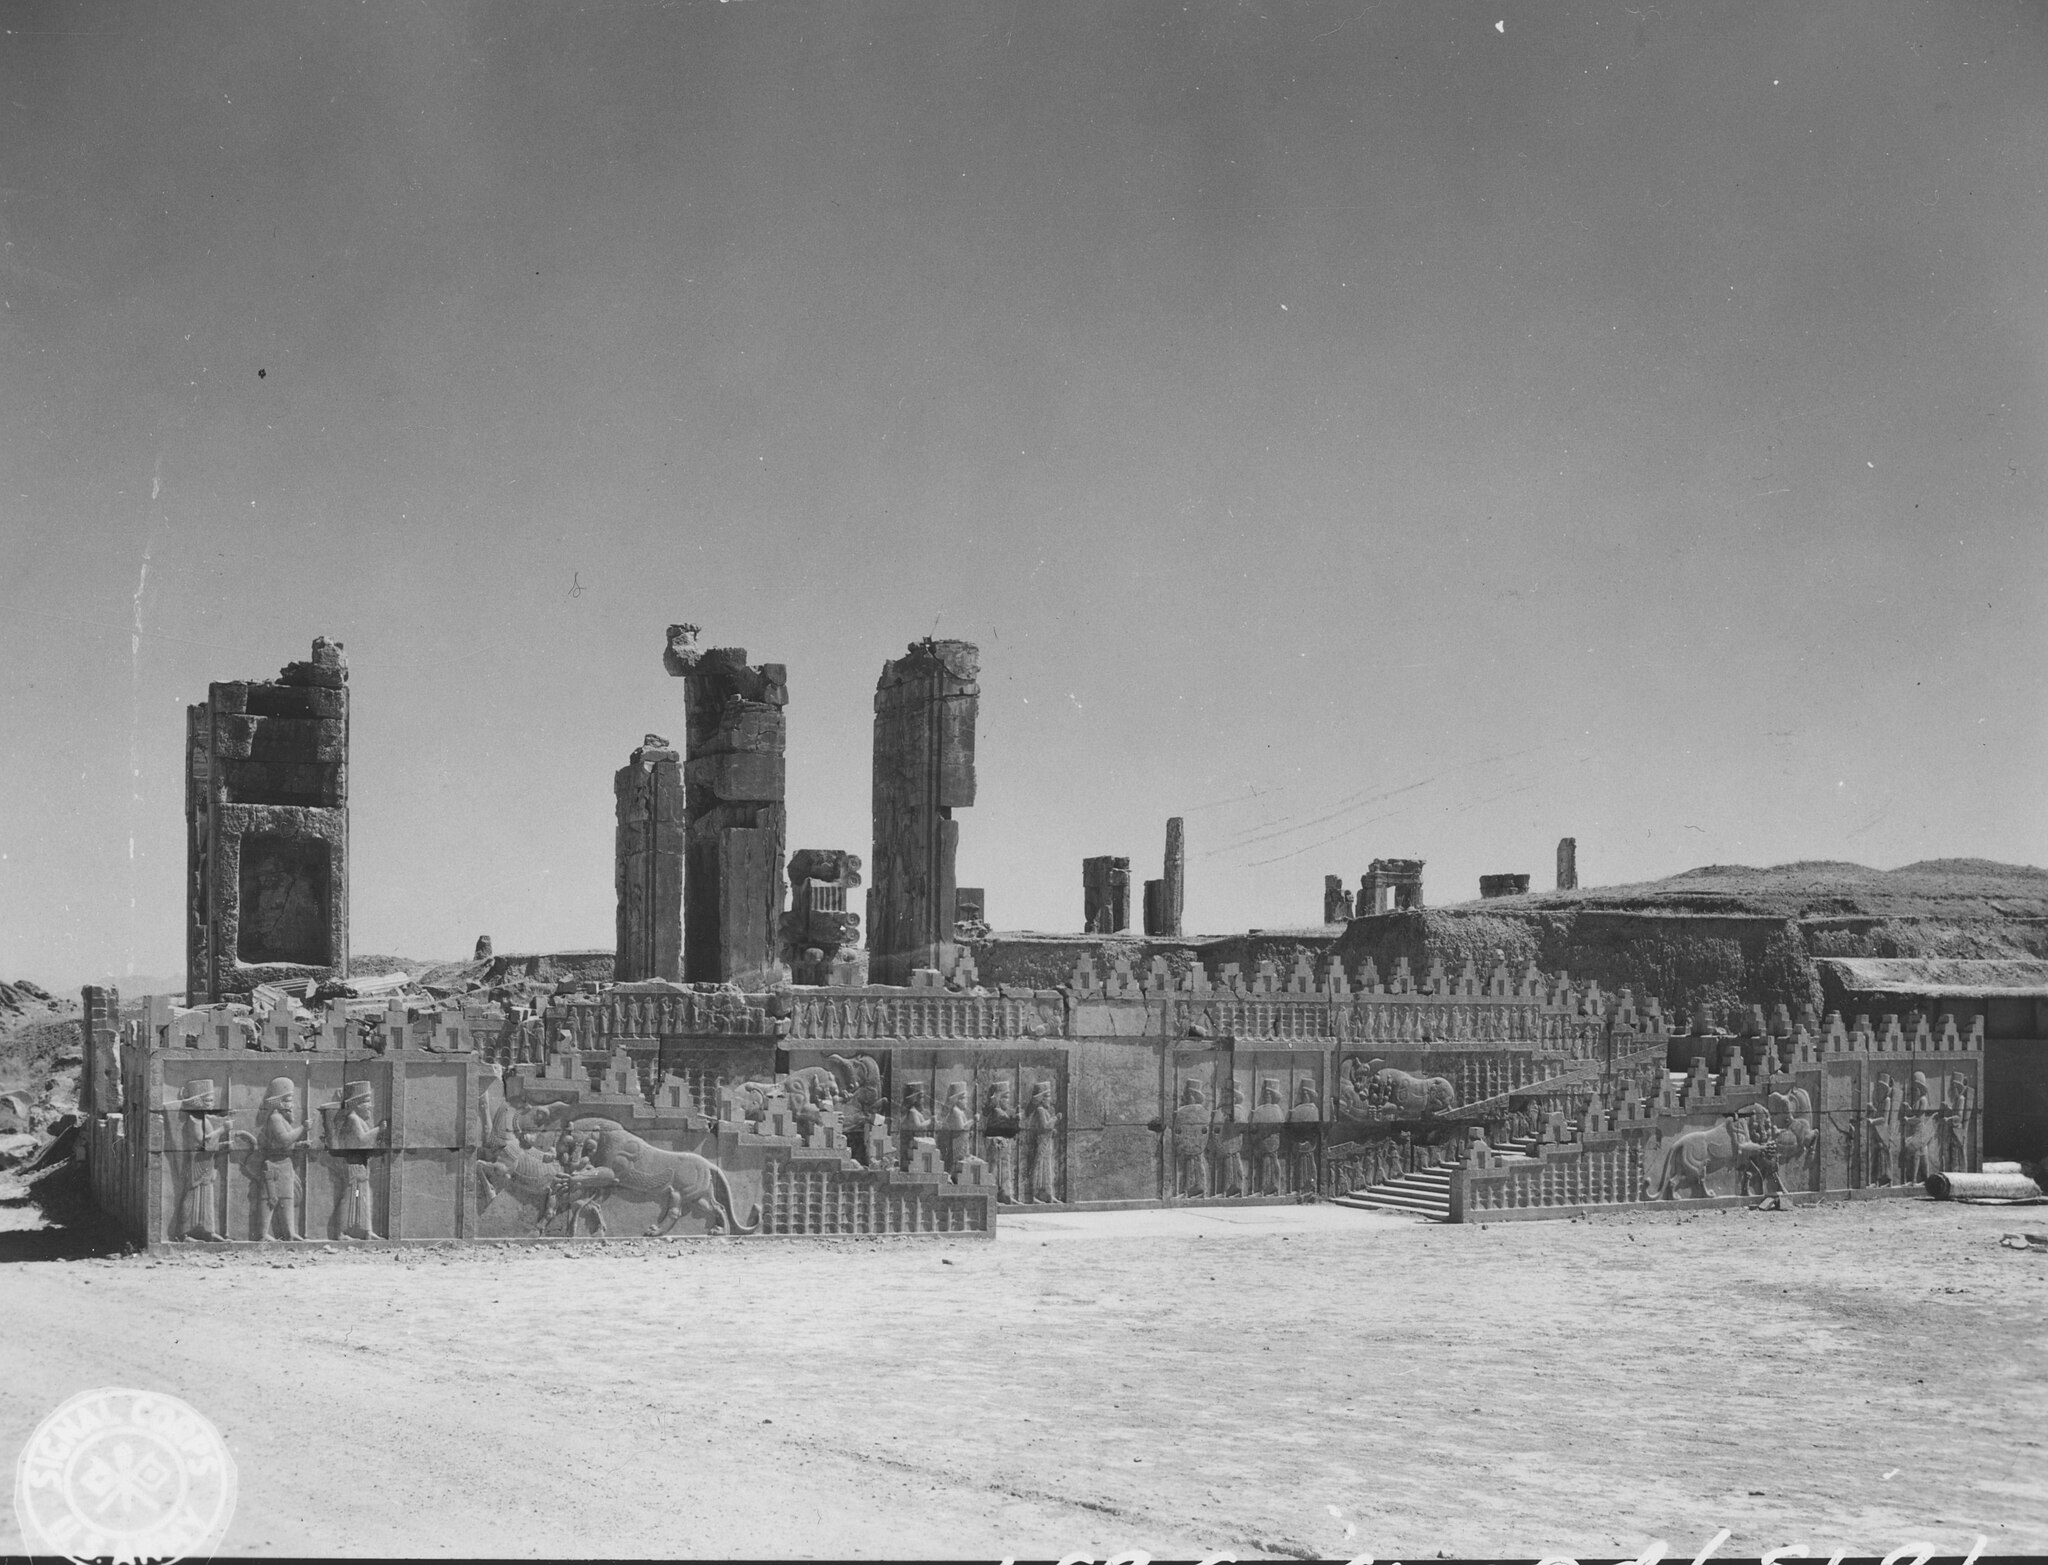
Title: SC 337335 - Persepolis. Portico of Xerxes. Northern side and main entrance, showing main stairway leading onto the portico. (52255305087)
Description: July, 1945. Photographer: T/5 Covollo
Date: 1945-07-01 00:00
Categories: PD US Army, United States in World War II, 1945 in Iran, Flickr images reviewed by FlickreviewR 2, Persepolis in the 1940s, United States Army Signal Corps photographs, Northern staircase of Tripylon